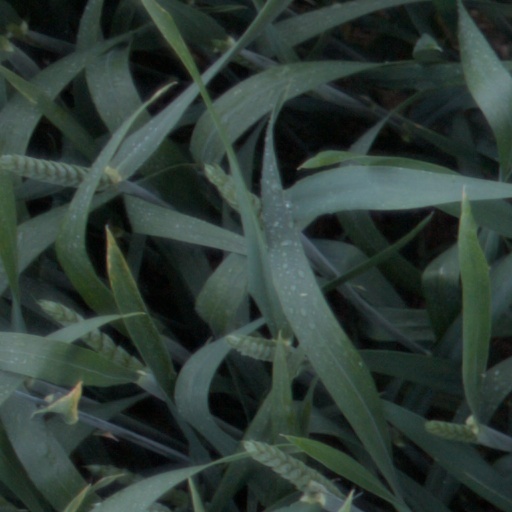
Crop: wheat